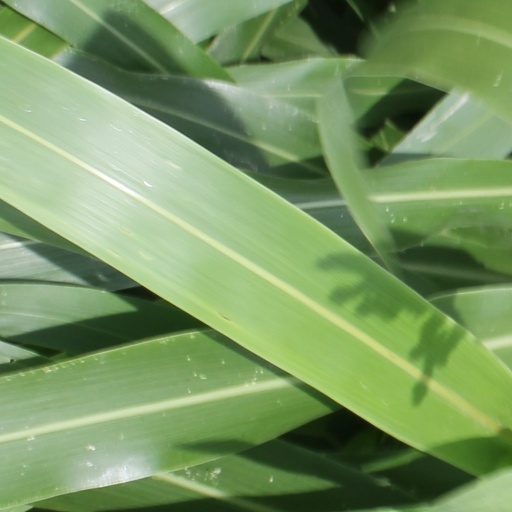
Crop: sorghum